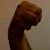
The image shows a hand gesture representing the letter 'M' in Indian Sign Language.